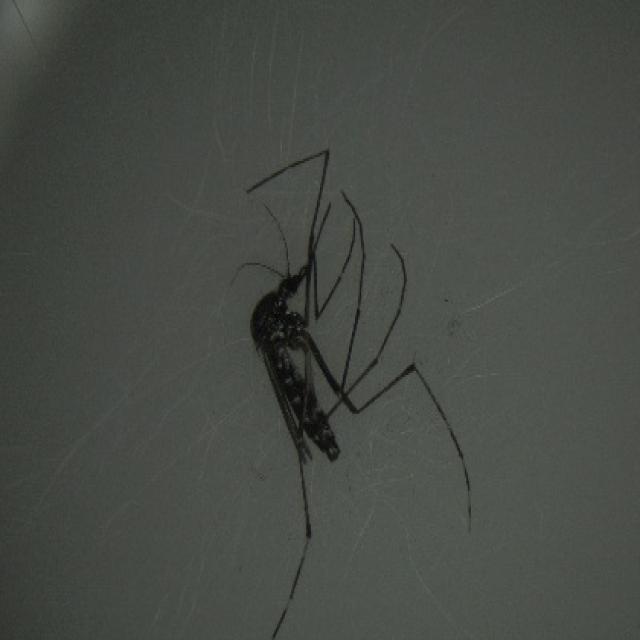
Species: aedes_albopictus